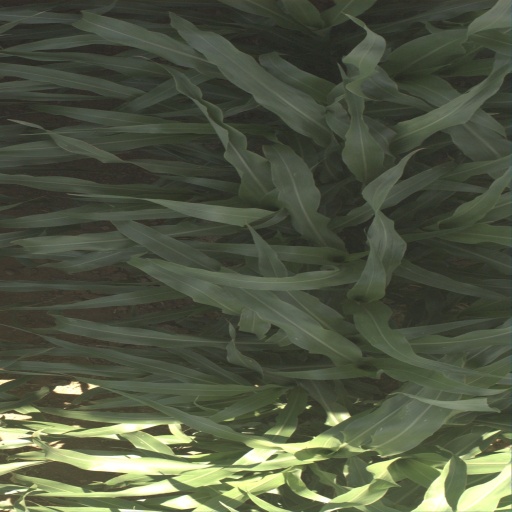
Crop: sorghum